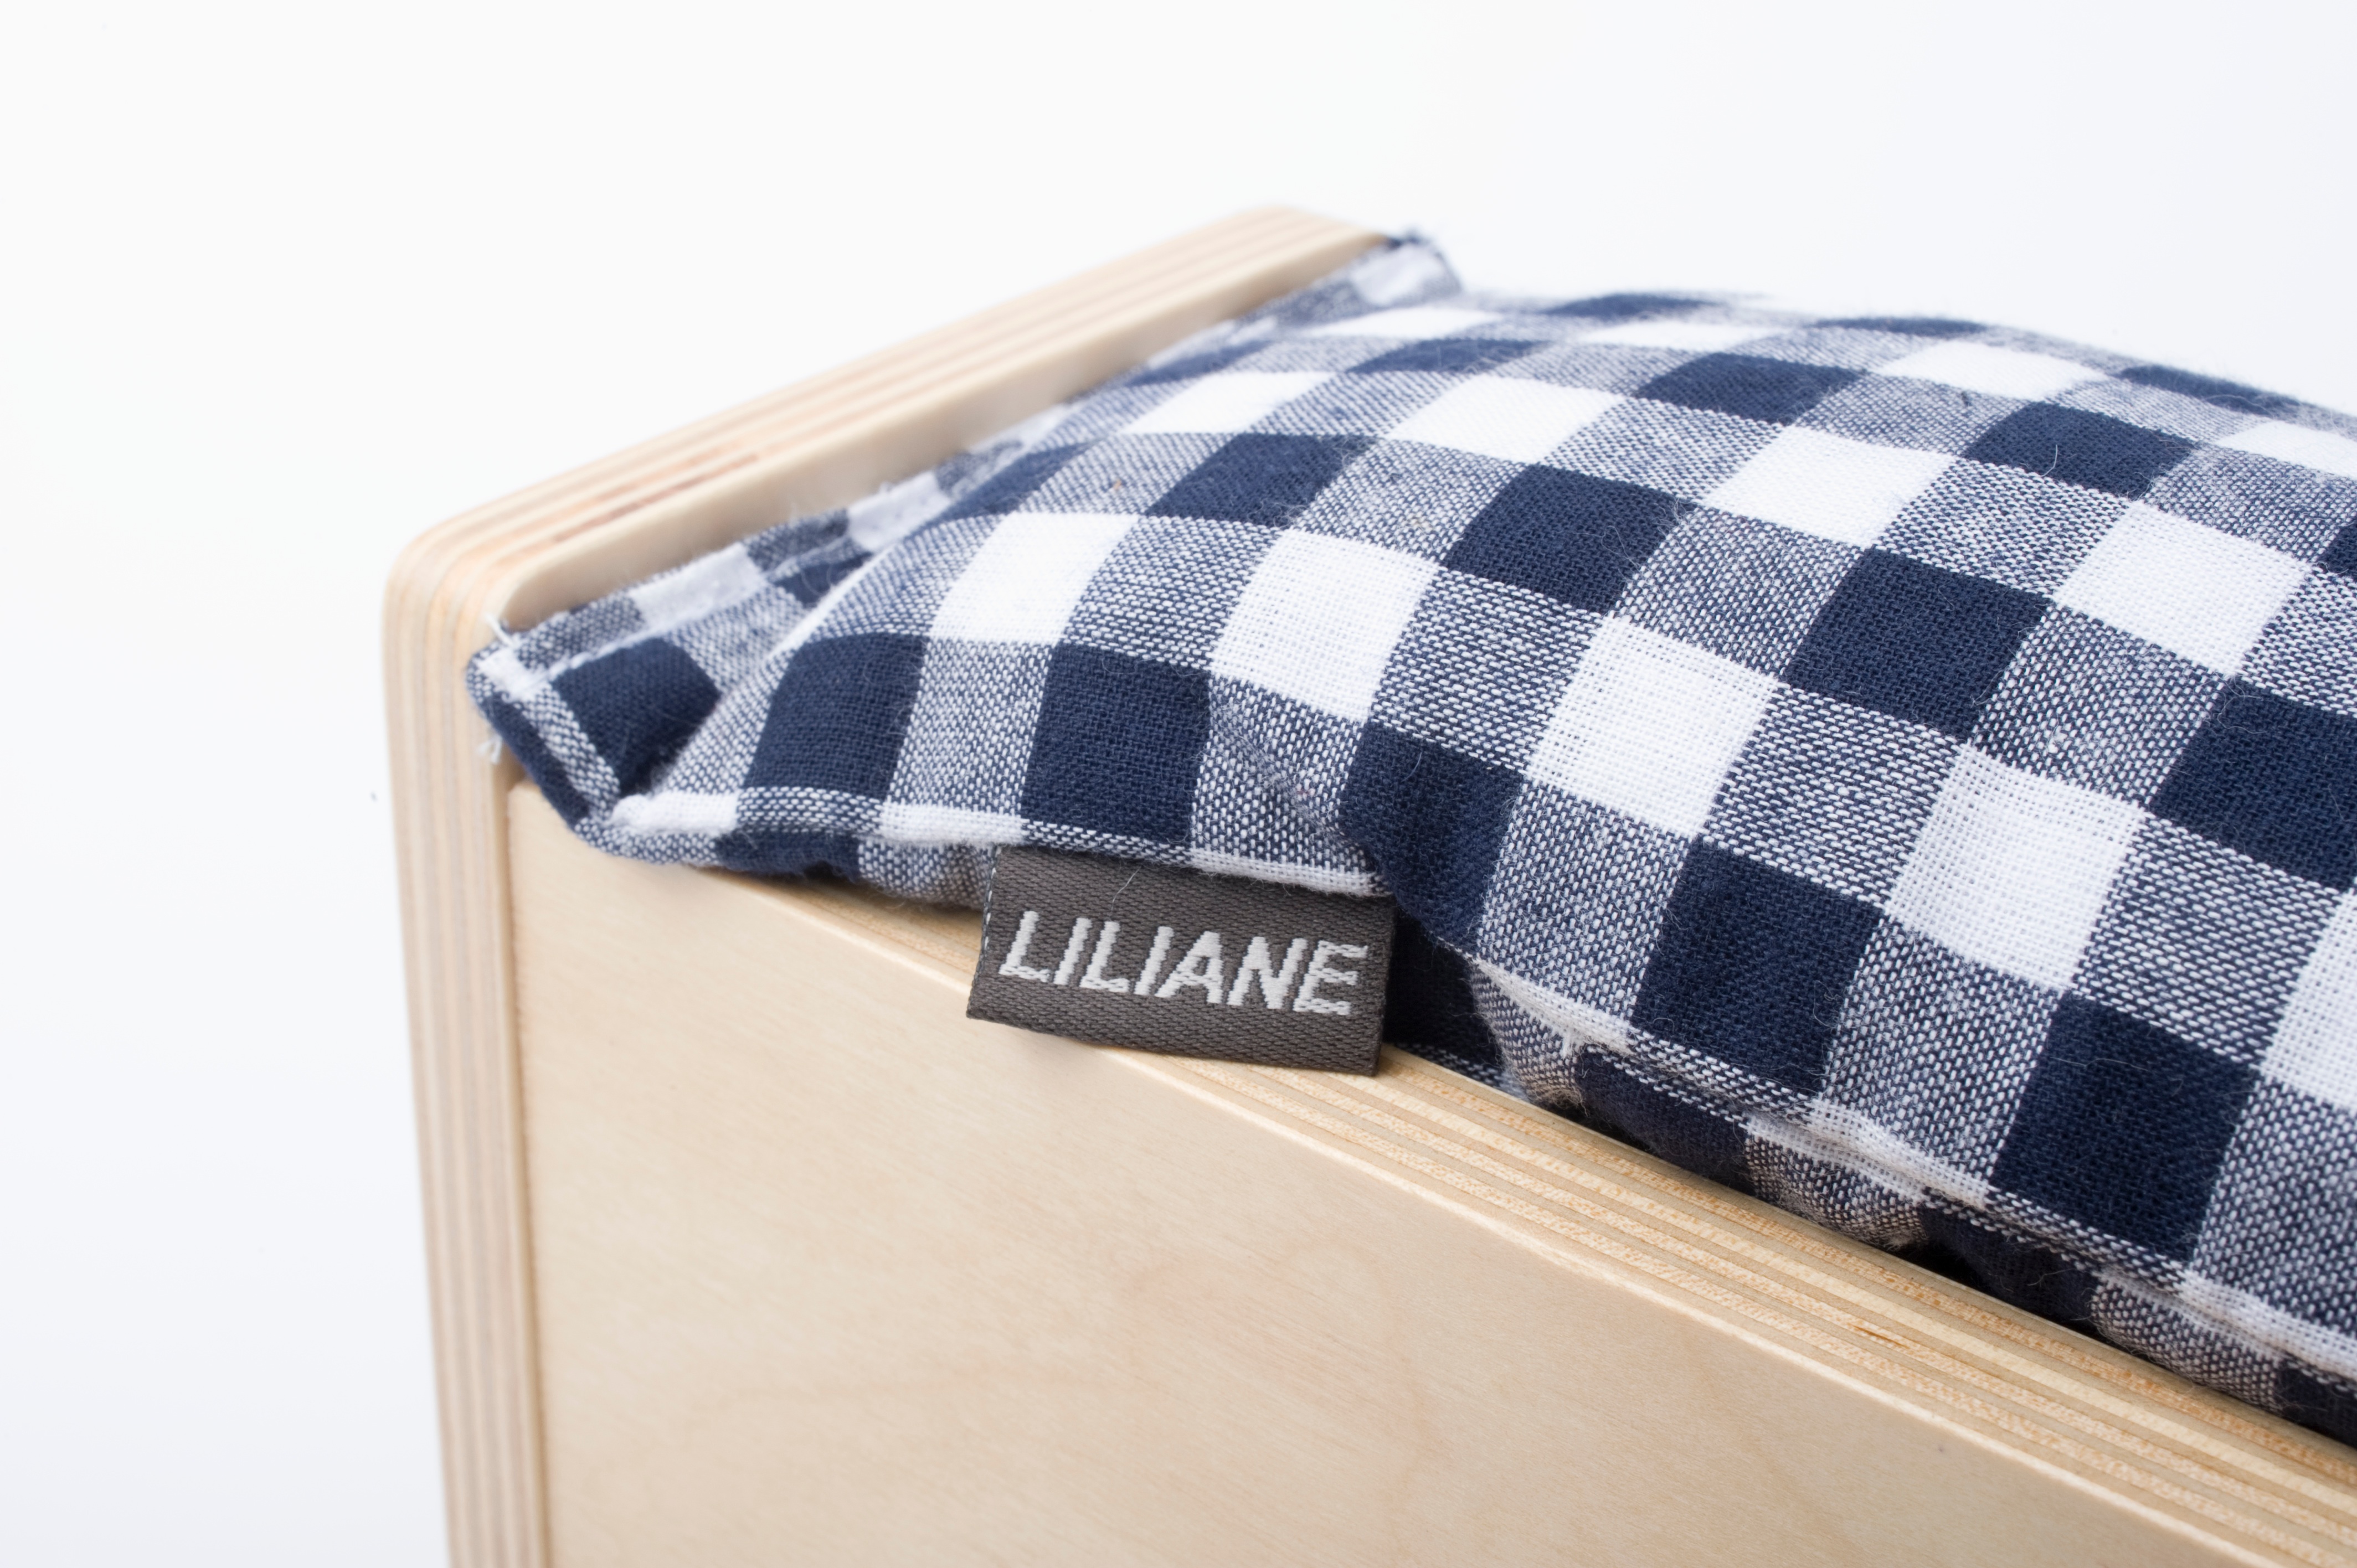
pattern, furniture, plaid, material, product, textile, design, cap, tartan, bed sheet